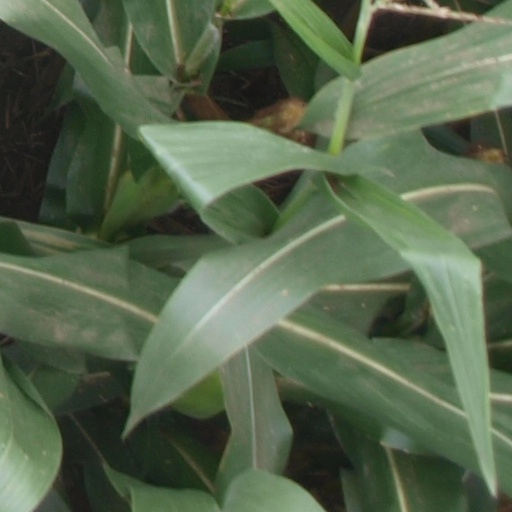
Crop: maize; corn